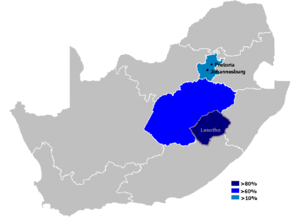
Sesotho (sprog)
Fordelingen af antal sesotho-talende i Sydafrika og Lesotho
Sesotho er et bantusprog, som tales af Basotho-folket i Lesotho og Sydafrika. Sproget er officielt sprog i begge lande.